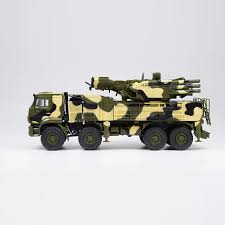
Label: Air Defense